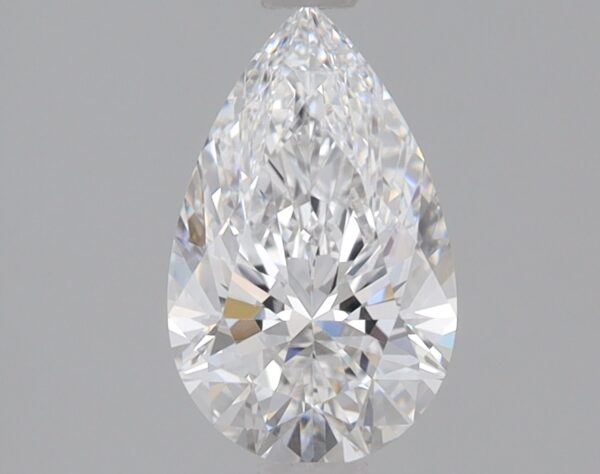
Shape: pear
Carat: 0.91
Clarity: VS1
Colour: E
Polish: EX
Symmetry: EX
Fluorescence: NONE
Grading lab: IGI
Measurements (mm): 8.76 x 5.43 x 3.37